Scotch Professors

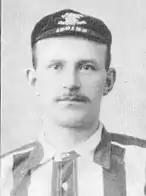
Ned Doig, a part of Sunderland's "Team of All Talents" and 19th-century world record holder by not conceding any goals in 87 of his 290 top division appearances.

The impact made upon English football by these Scots players was immediate and wide-ranging. For instance, the famous Corinthian football club of London was founded purely to emulate the Scottish game and to allow the England national team to challenge Scottish dominance which had seen the Scots defeat the English by scores of 7–2, 6–1 and 5–1 between the years 1878 and 1882. The first English team to win the Championship and Cup "double", Preston North End, did so with a majority of their team being made up of Scottish players as did the Sunderland side which won three English Championships between 1892 and 1895 while the first Liverpool team to take to the field in 1892 was made up entirely of Scots.